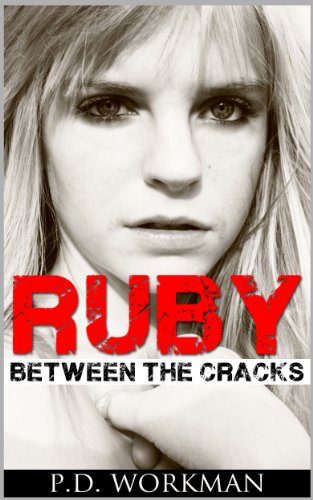
Ruby: Between the Cracks (Between the Cracks (Contemporary YA) Book 1)
Category: Buy a Kindle
About the Author P.D. Workman writes riveting young adult/suspense fiction about mental illness, addiction, and abuse. For as long as P.D. Workman can remember, the blank page has held an incredible allure. After a number of false starts, she finally wrote her first complete novel at the age of twelve. It was full of fantastic ideas. It was the spring board for many stories over the next few years. Then, forty-some novels later, P.D. Workman finally decided to start publishing. Several books are now out, and lots more on the way! P.D. Workman is a devout wife and a mother of one, born and raised in Alberta, Canada. She is a homeschooler and an Executive Assistant. She has a passion for art and nature, creative cooking for special diets, and running. She loves to read, to listen to audio books, and to share books out loud with her family. She is a technology geek with a love for all kinds of gadgets and tools to make her writing and work easier and more fun. In person, she is far less well-spoken than on the written page and tends to be shy and reserved with all but those closest to her.
Features: If you asked Ruby, she'd tell you she's happy with her life. She's tough and independent and doesn't depend on anyone else. The road that has led her here has not been easy, and she's blocked a lot of it from her memory. | But things aren't as rosy as she would have everyone believe, and the road ahead of her is filled not only with gangs, drugs, and depression, but other challenges that Ruby hasn't even imagined. | Winner of "In The Margins" Top Ten Best Books for Teens Award 2015 | Awarded to relevant books for our communities that validate, illuminate and humanize those living in the margins | You know it’s a great book when you have to keep reminding yourself that the characters are not real people. I really cared about Ruby, and she gave me some bad moments. I desperately hoped her story would have a happy ending. | "Ruby" exposes the complex and brutal relationship between mental illness, poverty and abuse ... a page turner I had to finish | “Ruby" really put me through the wringer and I actually had to put it down a few times because I needed to return to reality ... There was no chance I was going to stop reading until I knew how the story ended! ... I seriously can't wait for book two!